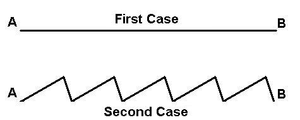
Le paradoxe de Parrondo est un paradoxe de la théorie des jeux qui est bien souvent décrit comme « une stratégie qui gagne avec des jeux perdants ». Elle a été nommée du nom de son créateur Juan Parrondo, un physicien de l'Université complutense de Madrid. Une description mathématiquement plus rigoureuse est :